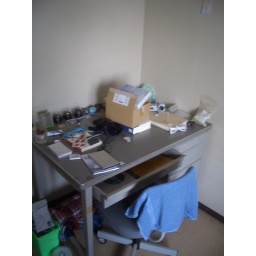
my desk in the international house